Sir William Crossley, 1st Baronet

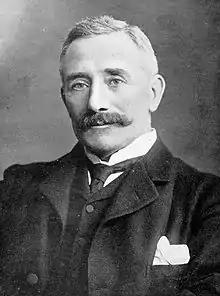
Sir William Crossley

Sir William John Crossley, 1st Baronet (22 April 1844 – 12 October 1911) was a British engineer and Liberal politician.